Griffon (roller coaster)

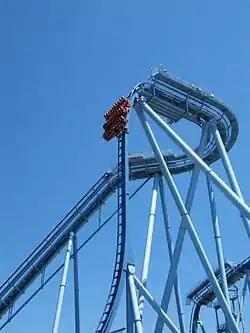
Griffon's lift hill and vertical drop

Griffon is a steel roller coaster located at Busch Gardens Williamsburg amusement park in James City County, Virginia, United States. Designed by Bolliger & Mabillard (B&M), the Dive Coaster model opened to the public on May 18, 2007. It climbs to a height of and reaches a maximum speed of . It features two Immelmann loops, a splashdown, two vertical drops, and was the first B&M Dive Coaster to use floorless trains. Griffon was well-received by media and enthusiasts, and it placed third in 2007 in the category of Best New Ride polled by "Amusement Today" for their annual Golden Ticket Awards. Since its debut, it has also consistently ranked in the top 50 among steel roller coasters worldwide in the same annual publication, peaking at #19 in 2010.